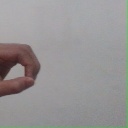
अक्षर: औ